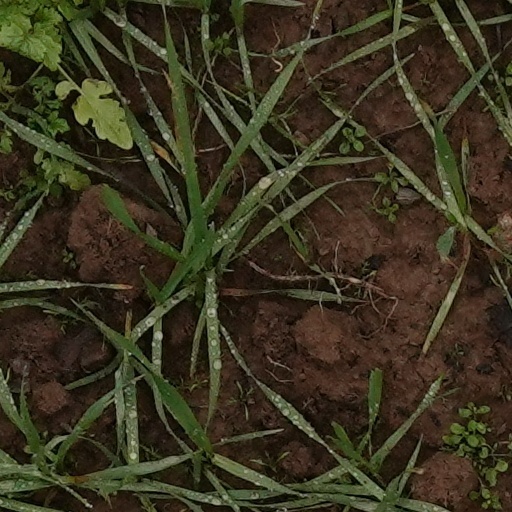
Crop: wheat